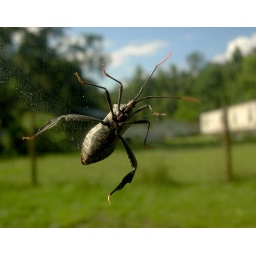
stink bug in car window